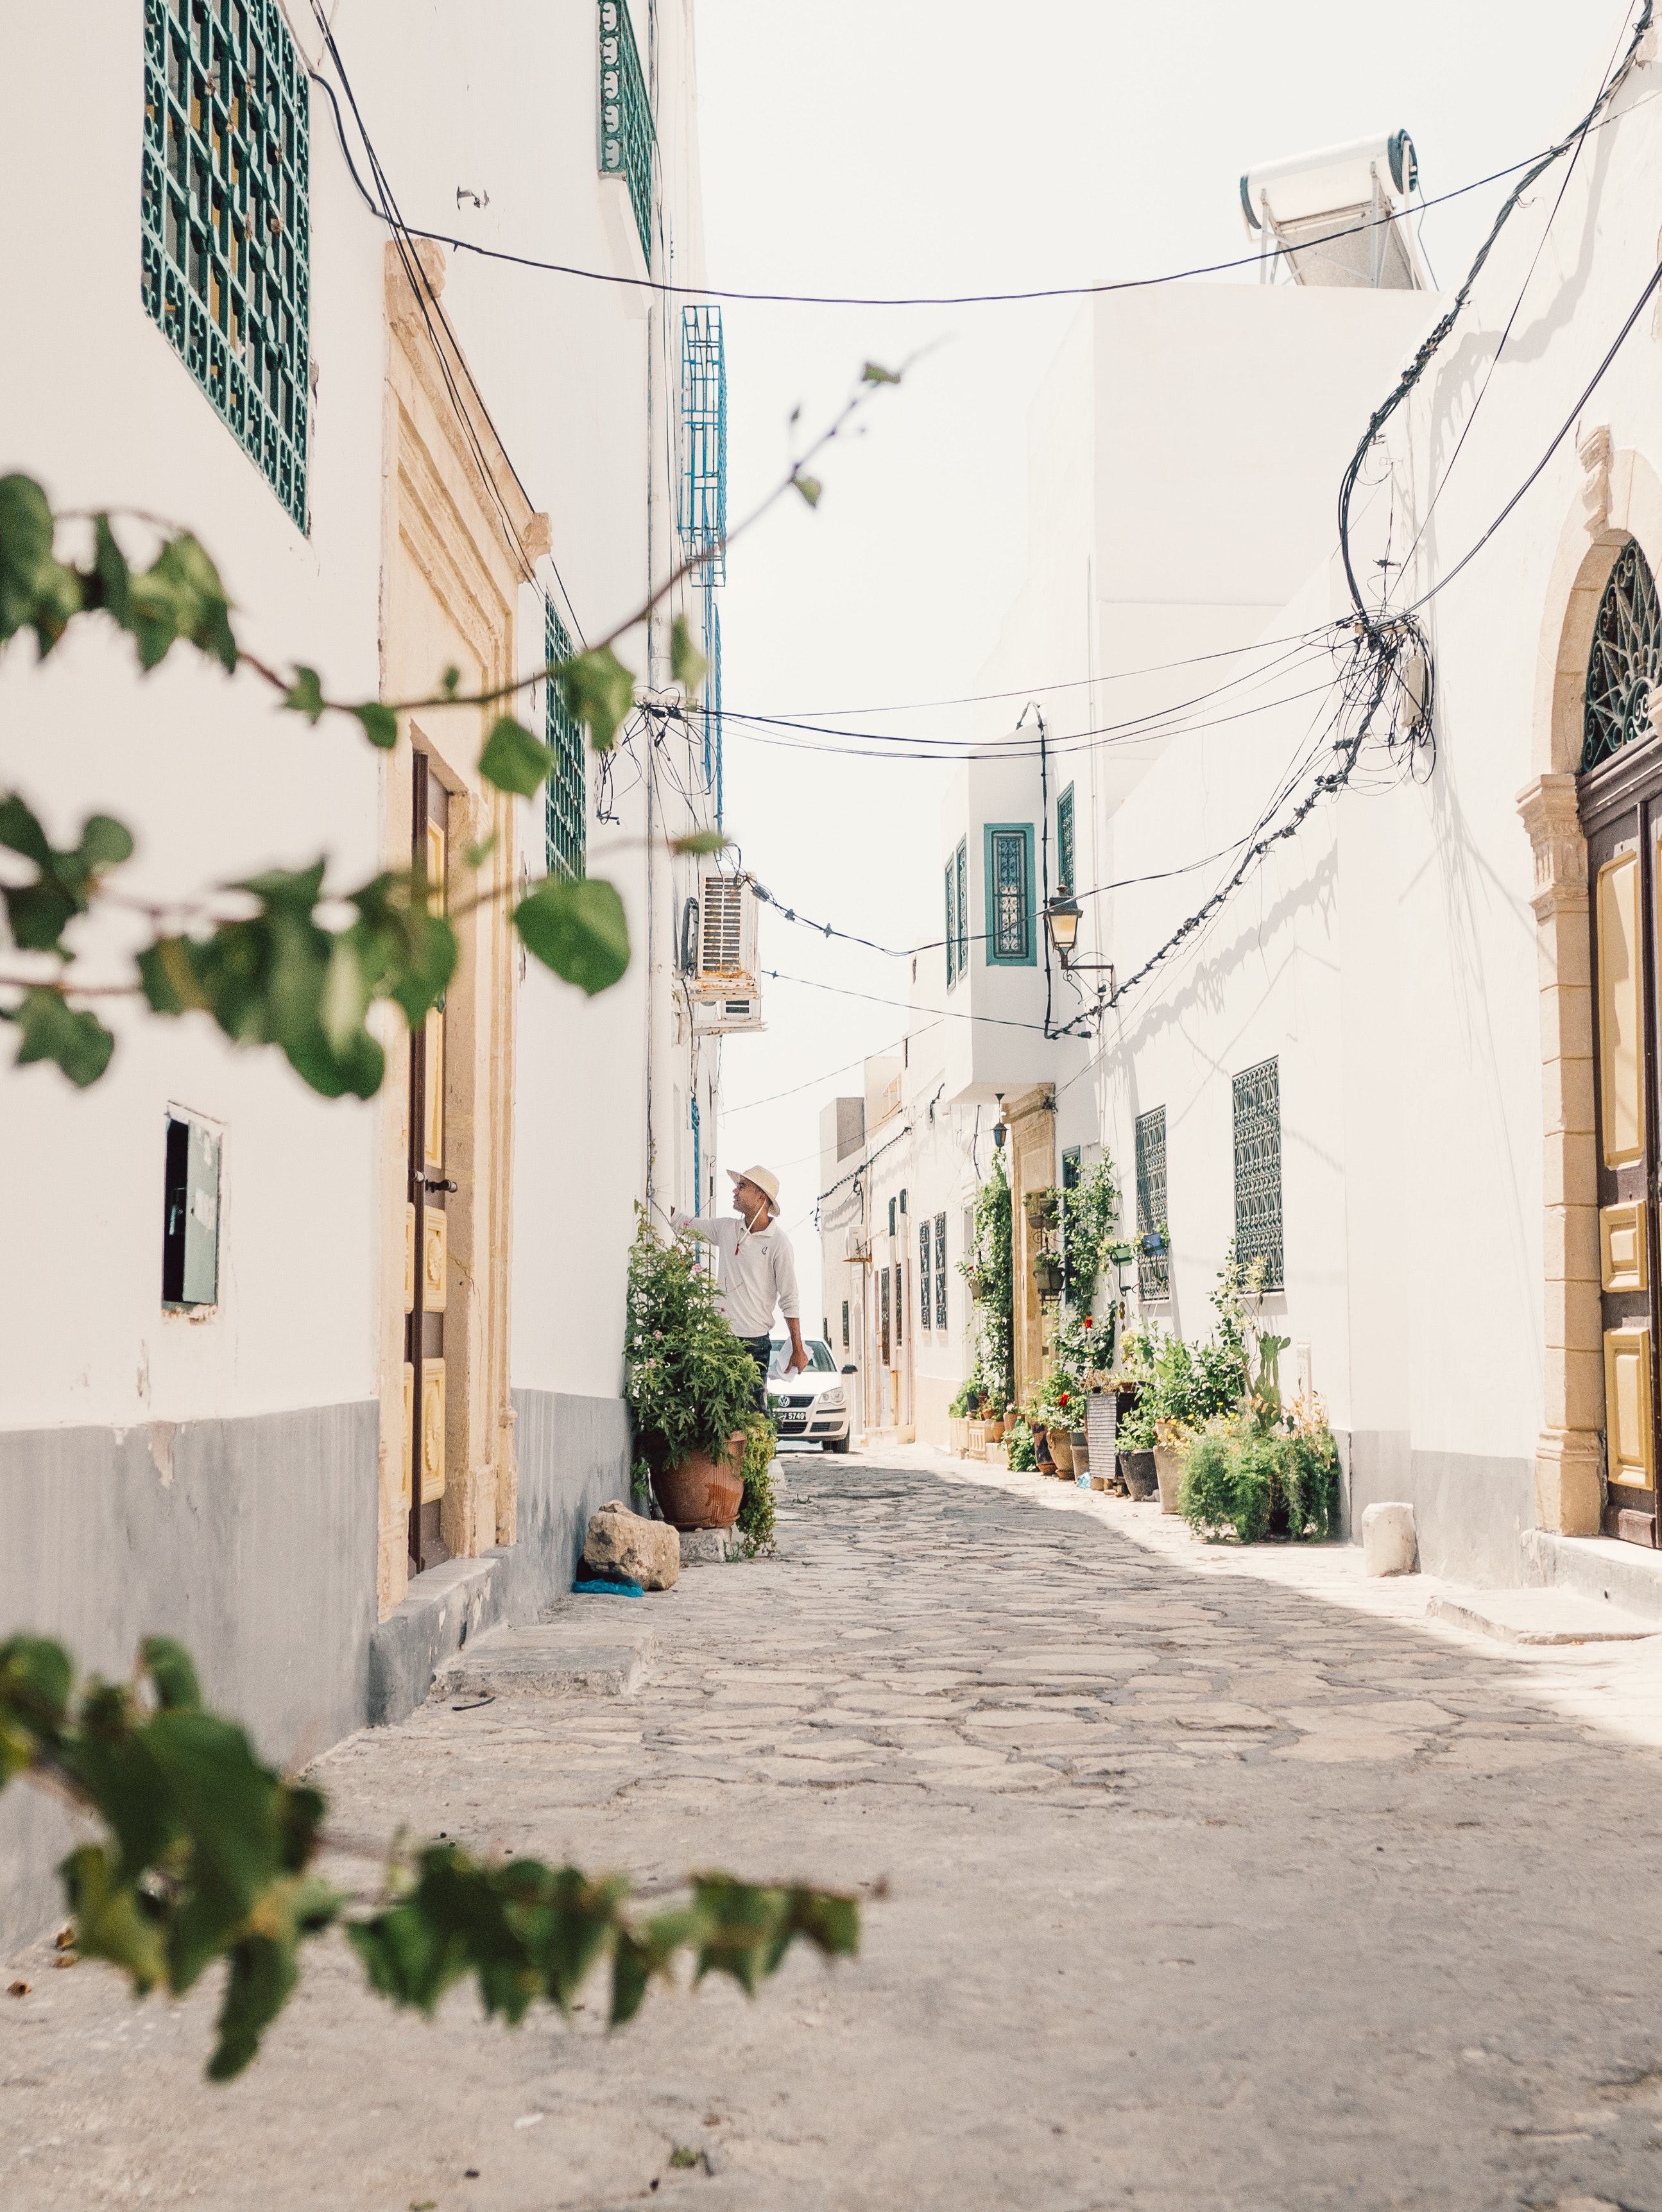
street, alley, neighbourhood, town, road, infrastructure, architecture, wall, leaf, tree, building, house, plant, residential area, city, vacation, flower, landscape, facade, nonbuilding structure, window, village, urban design, road surface, cobblestone